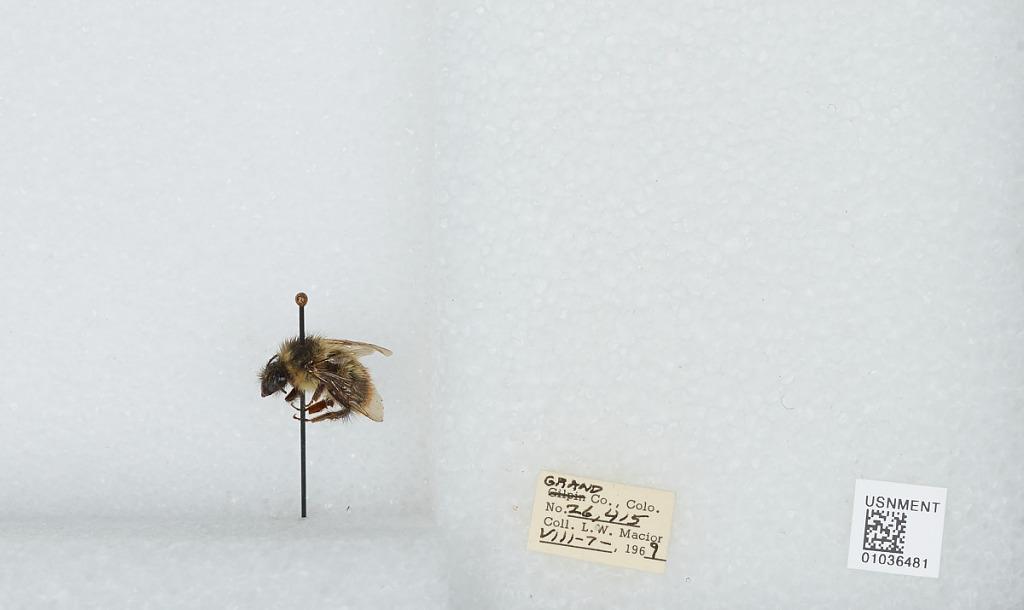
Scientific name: Bombus (Pyrobombus) mixtus Cresson
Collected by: L. Macior
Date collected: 1969-8-7
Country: United States
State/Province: Colorado
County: Grand
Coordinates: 40.073, -106.103